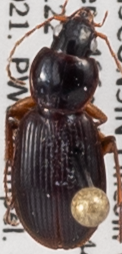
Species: Synuchus impunctatus
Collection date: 2021-08-03
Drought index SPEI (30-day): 0.54
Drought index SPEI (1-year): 0.03
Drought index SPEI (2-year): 1.28